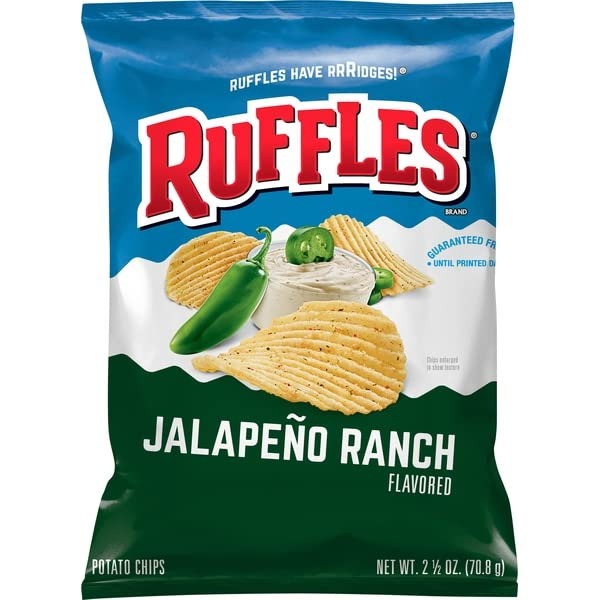
Item Name: Frito Lay, Ruffles Potato Chips Jalapeno Ranch Flavored, 2.5 Ounce
Product Description: chips and crisps
Value: 2.5
Unit: Ounce

Price: 4.69